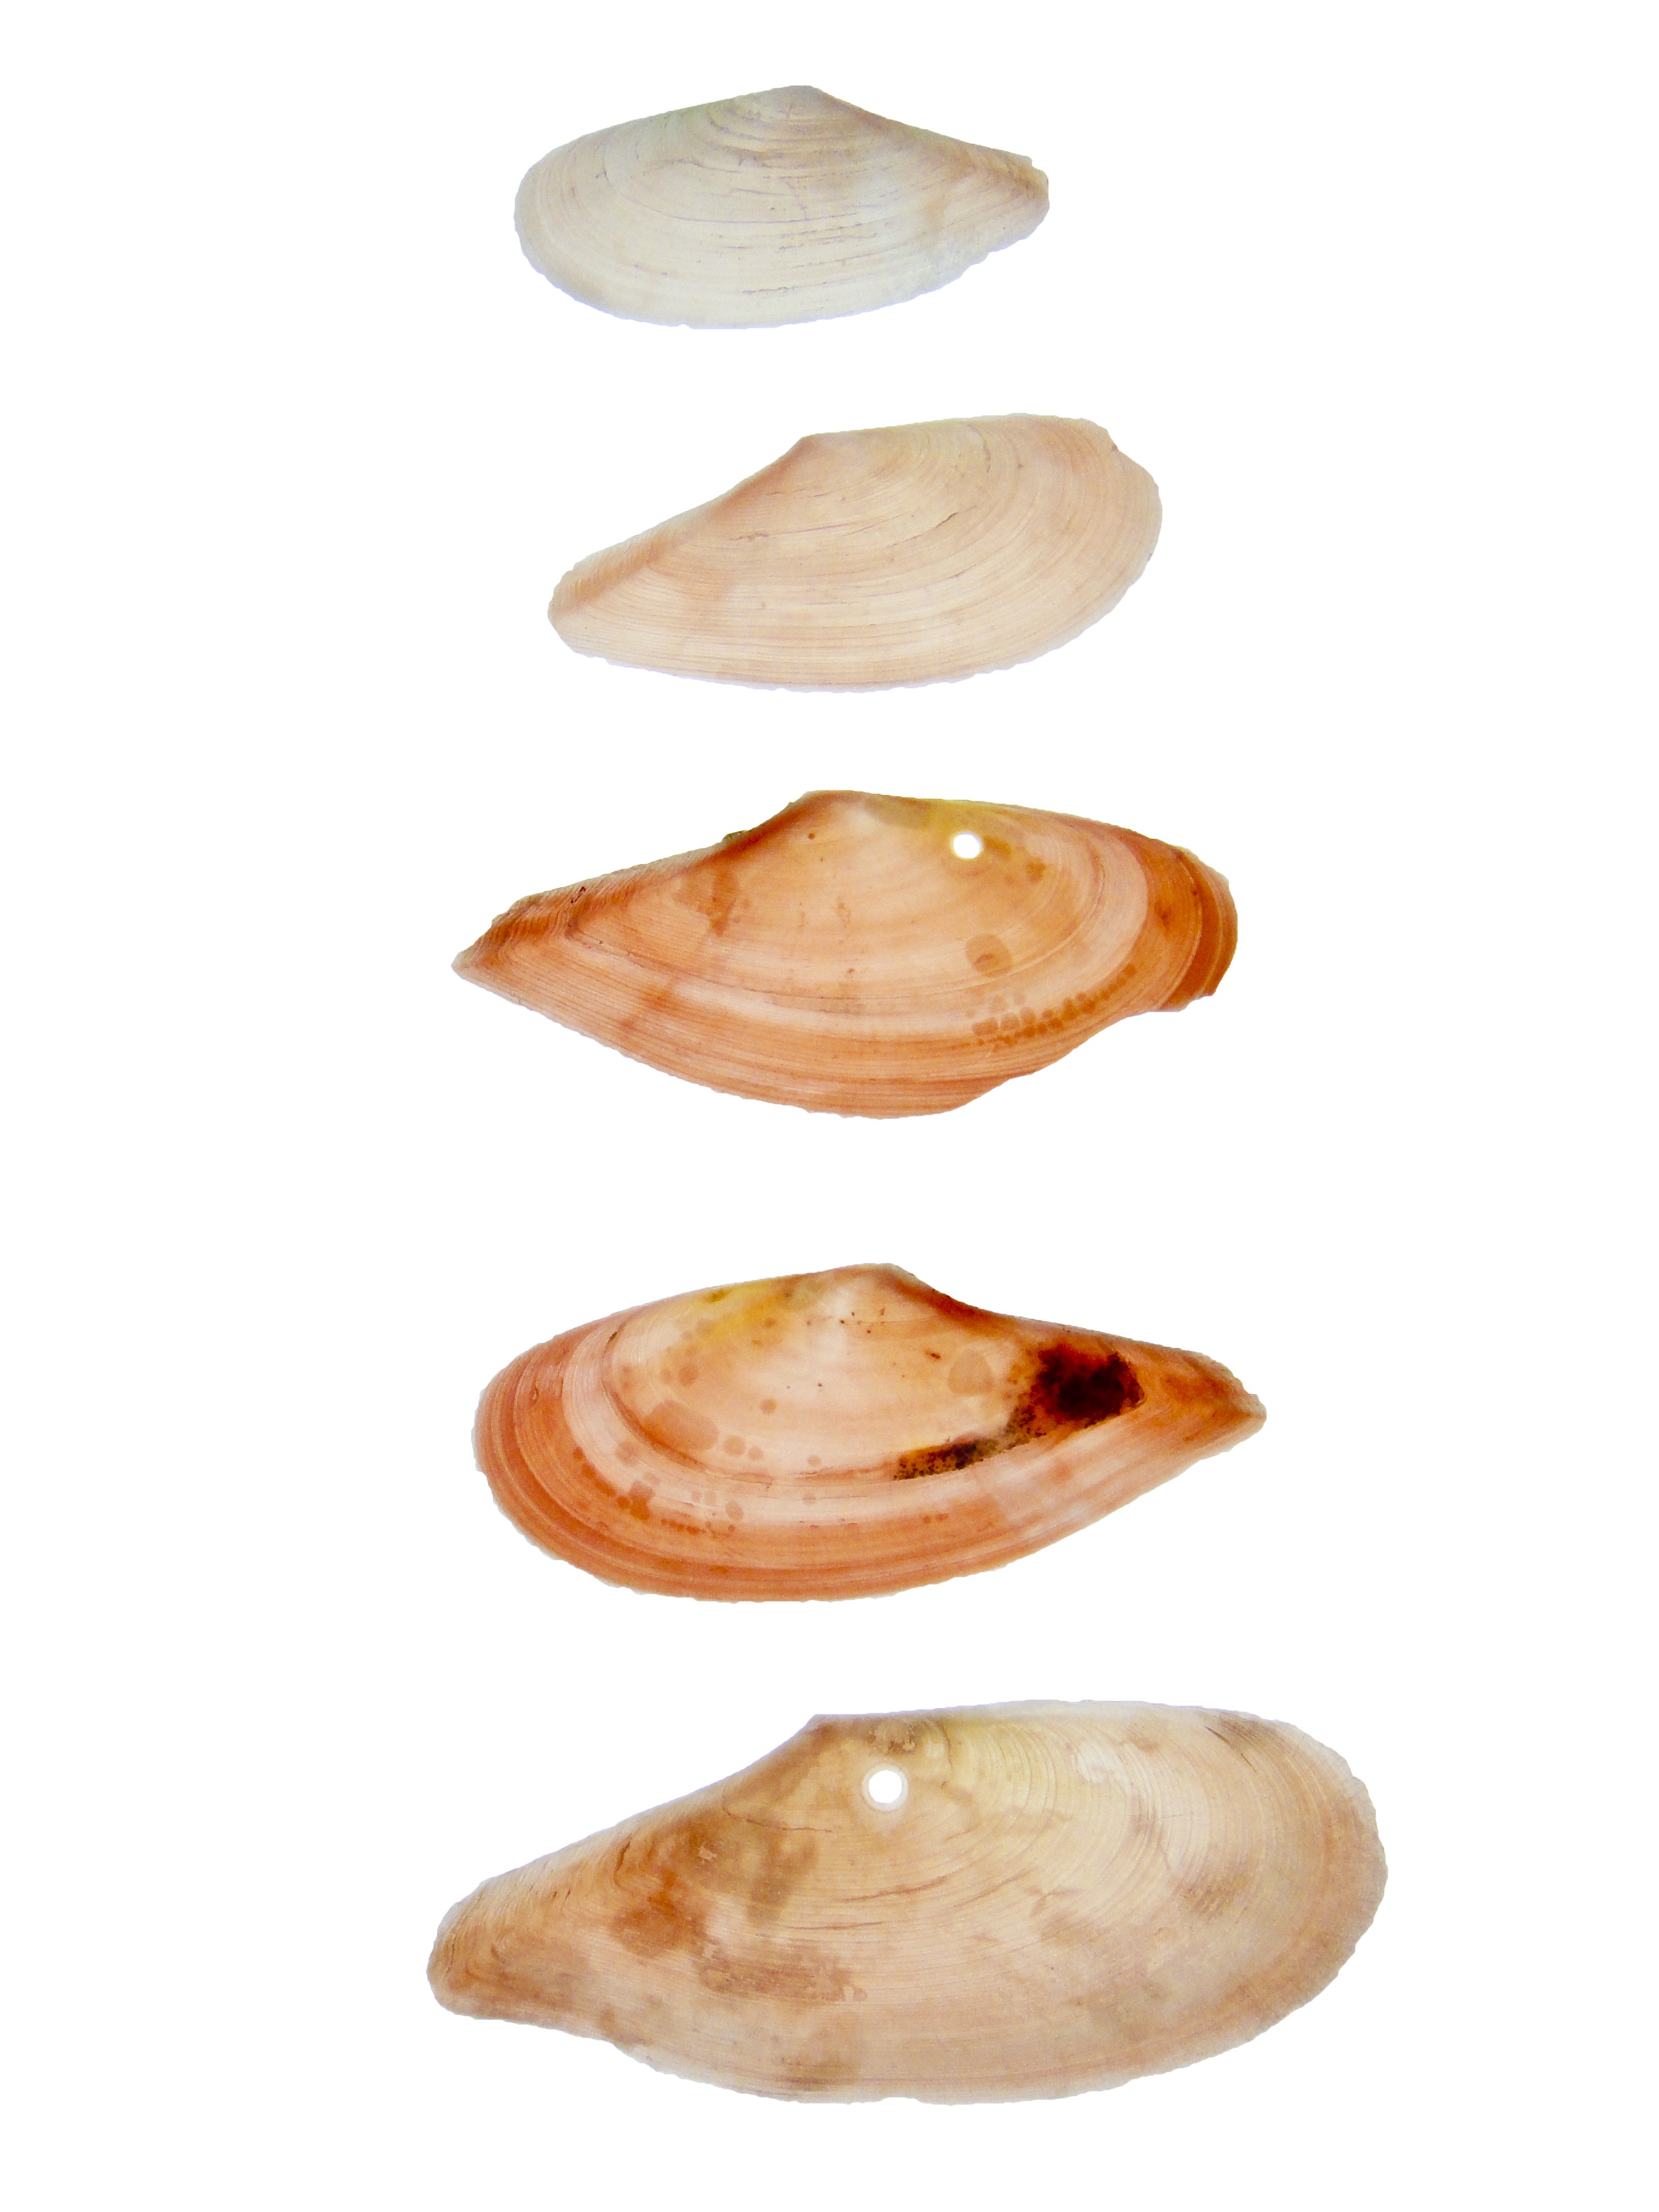
sea, wood, summer, food, spring, pink, japan, shell, invertebrate, seashell, conch, sakura, clams, marin, cherry, cherry blossoms, benikai, benigai